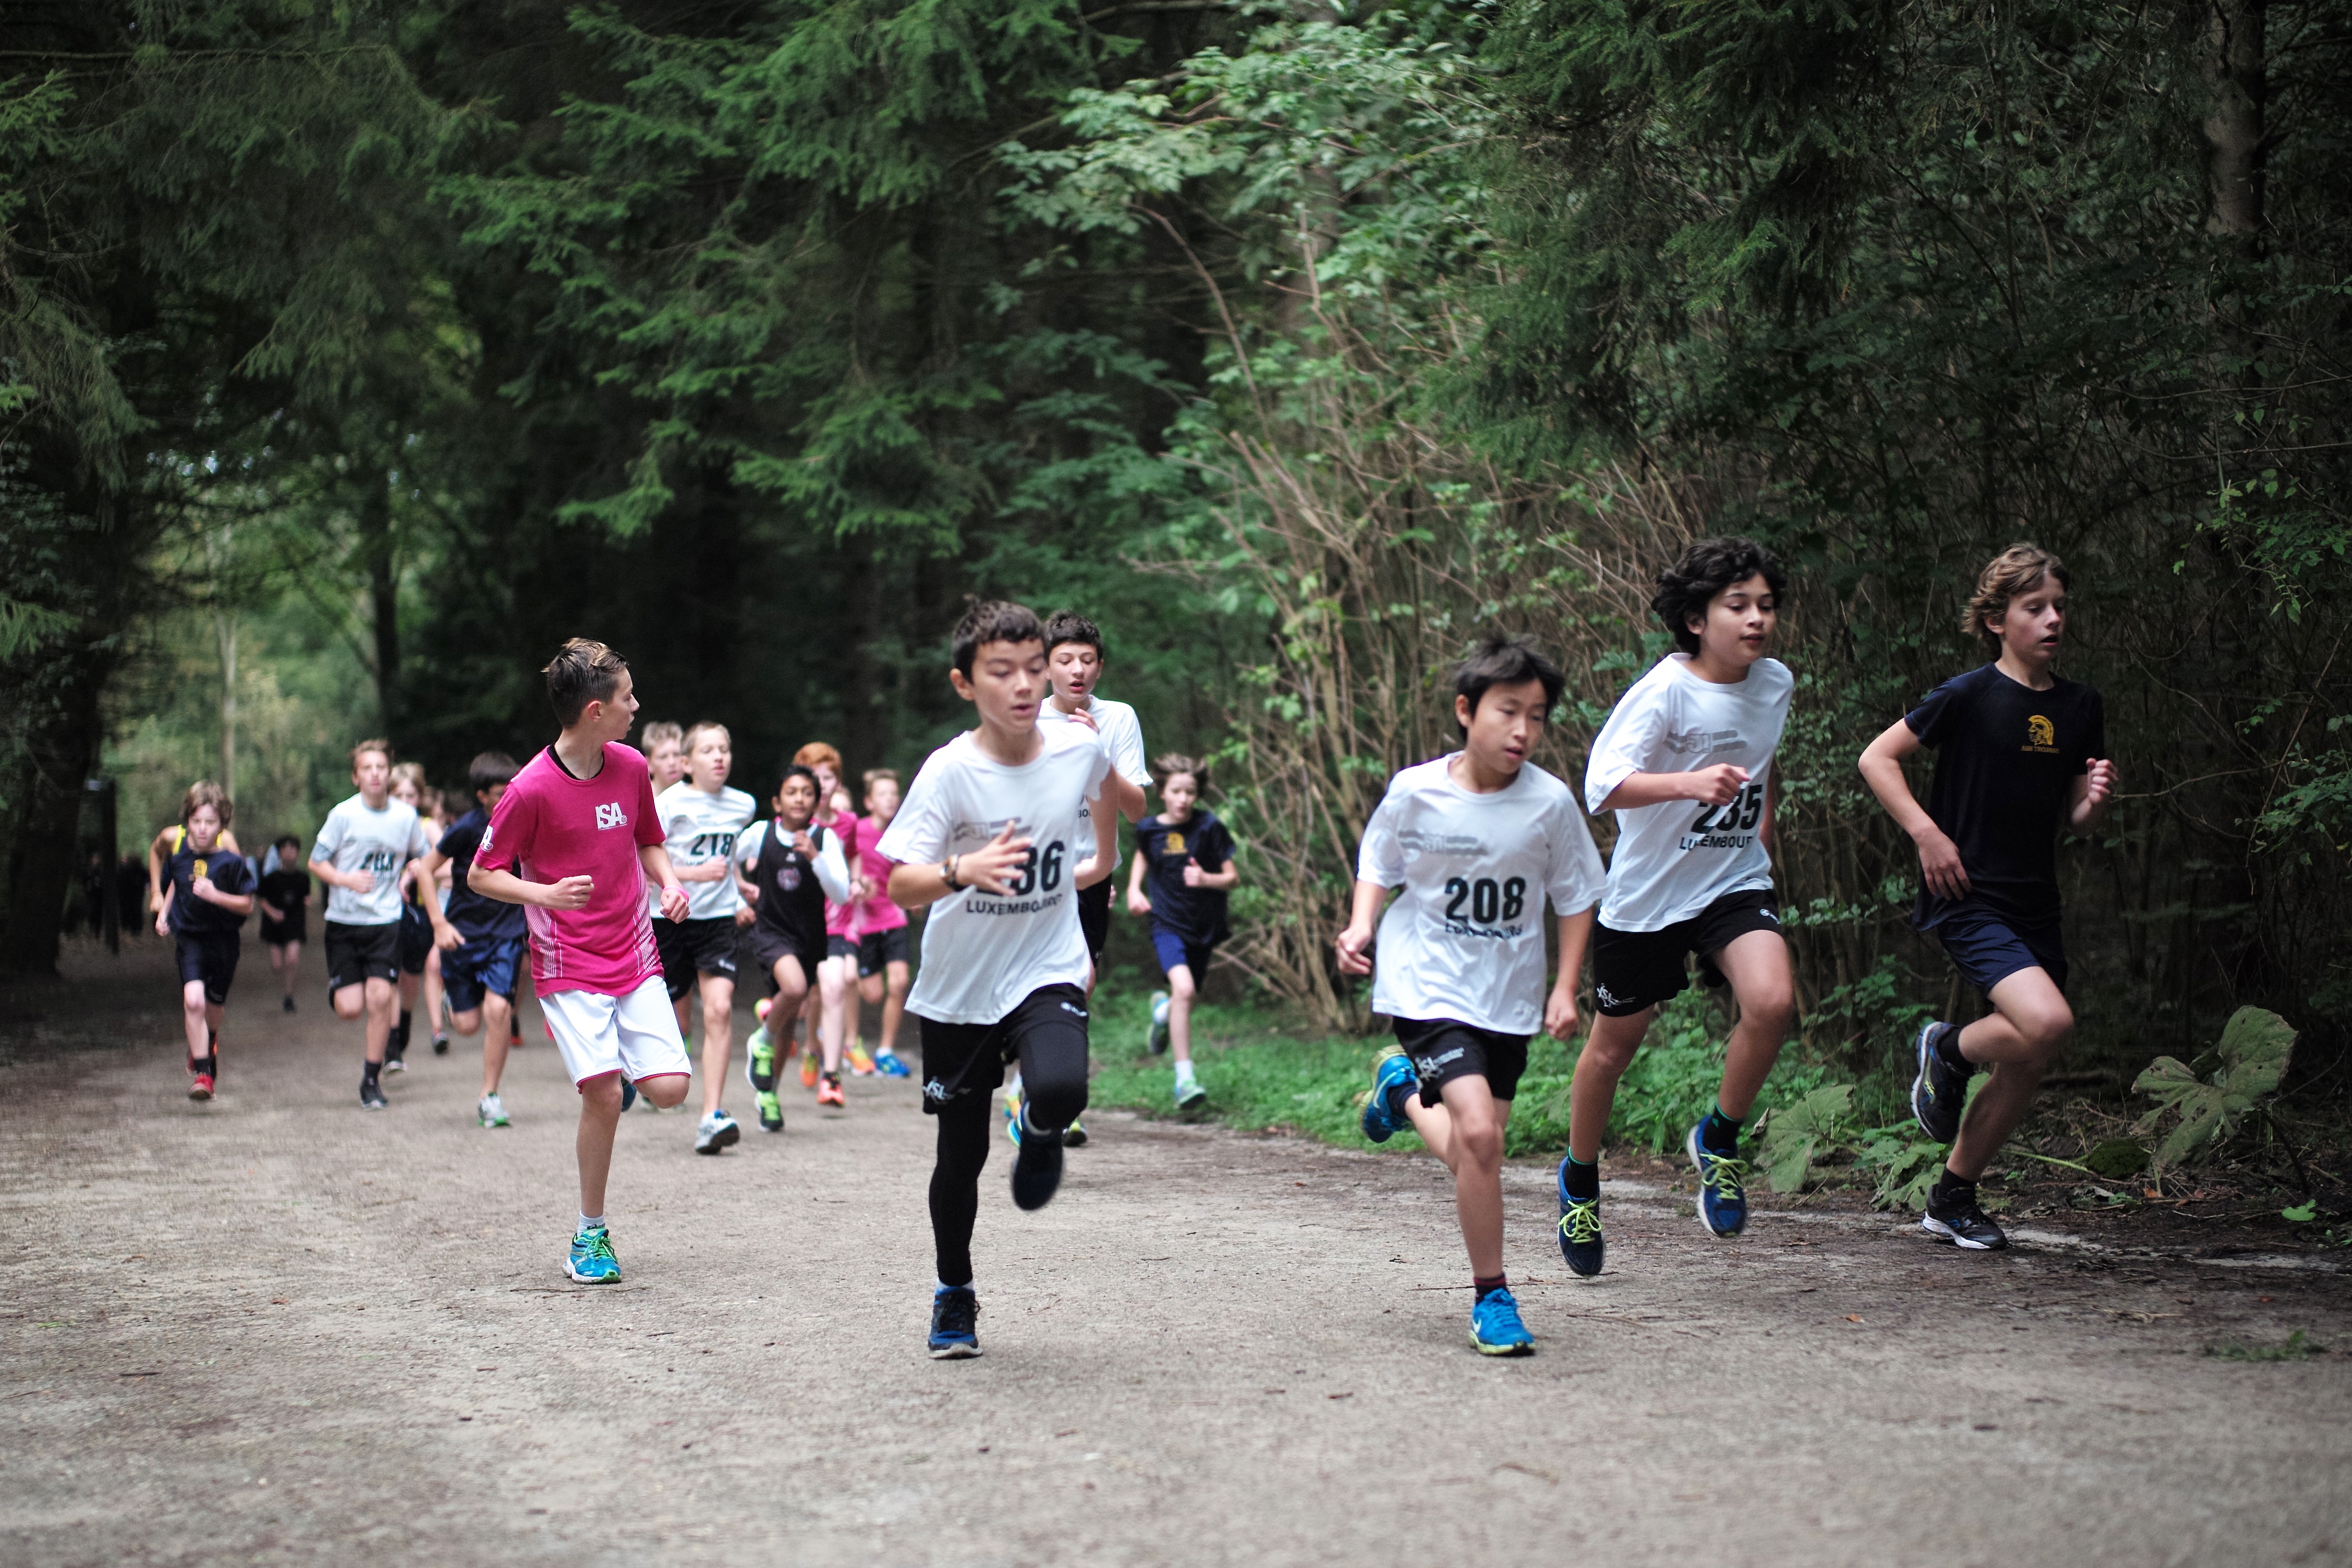
person, girl, sport, boy, running, run, recreation, europe, jogging, runner, ash, crosscountry, race, competition, woods, holland, amsterdam, netherlands, m, sports, 50, school, runners, middle, endurance, leica, 240, summilux, athletics, meet, xc, isa, amsterdamsebos, physical exercise, outdoor recreation, human action, ultramarathon, long distance running, cross country running